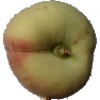
Label: Peach Flat 1